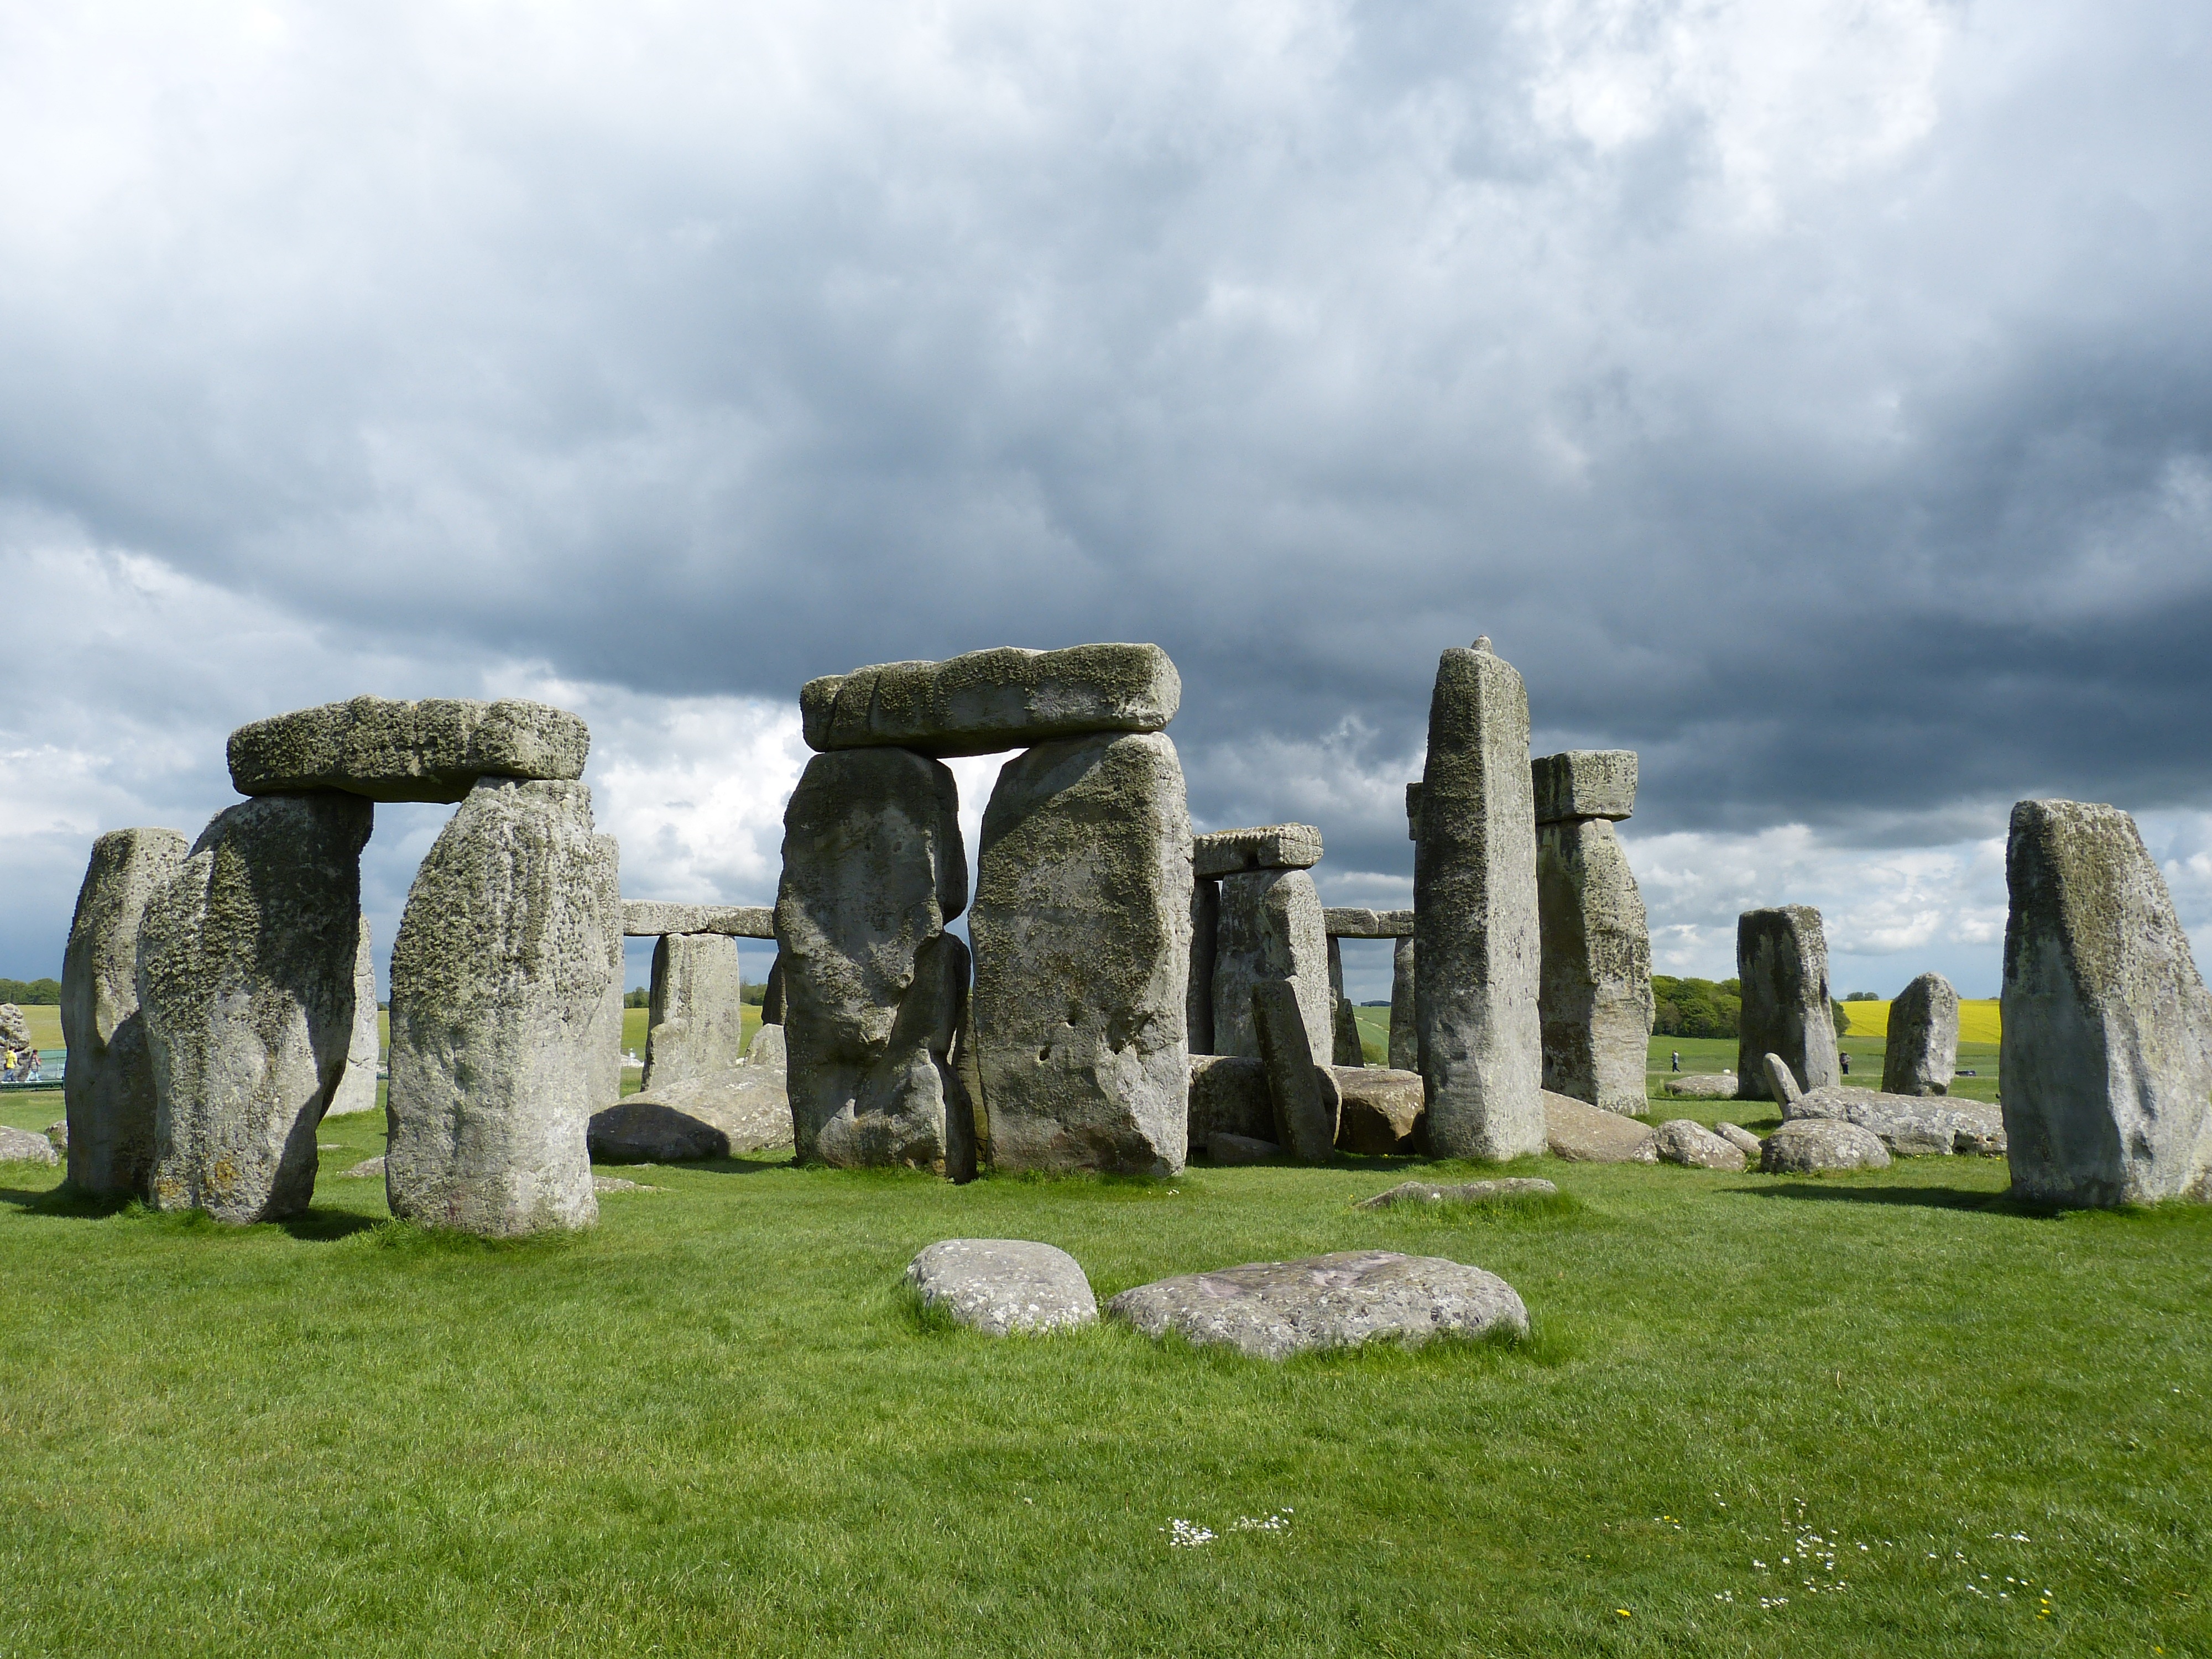
landscape, nature, rock, sky, meadow, mystical, monument, landmark, place of worship, england, sculpture, memorial, clouds, archaeology, ruins, cornwall, stonehenge, monolith, united kingdom, stone circle, megalith, megaliths, megalithic structure, ancient history, stone age, storm mood